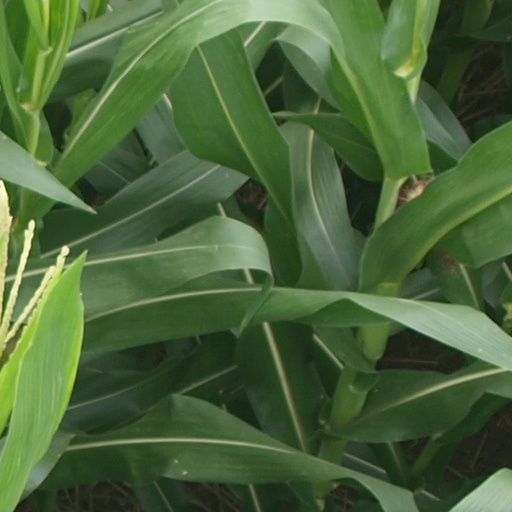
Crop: maize; corn